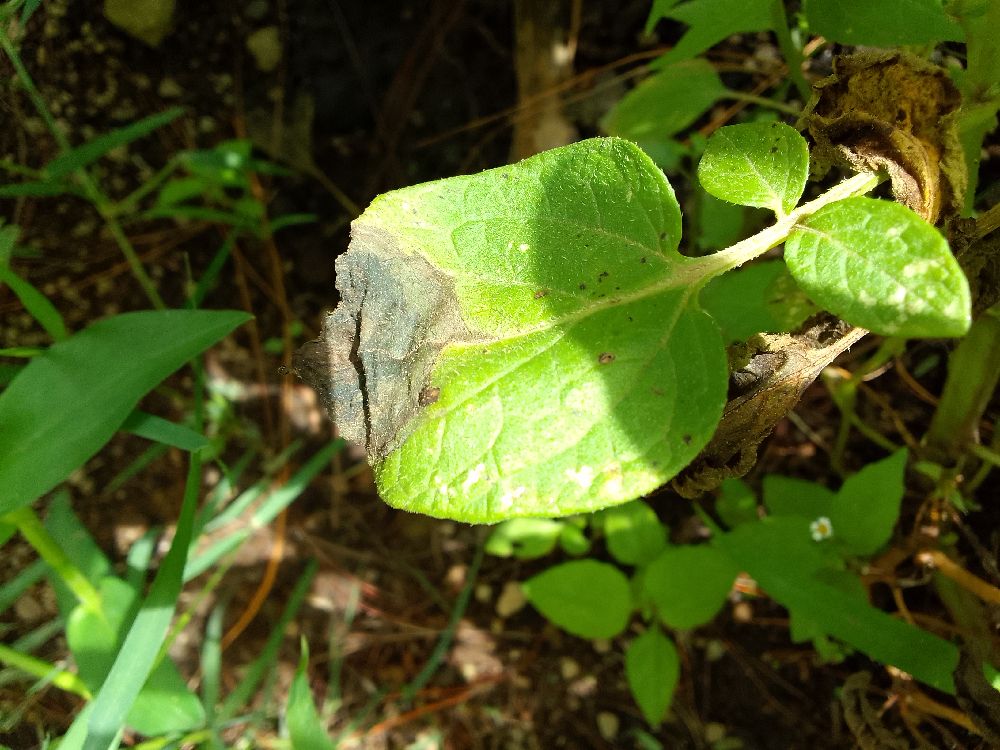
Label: Late blight